Ghost Tropic (film)

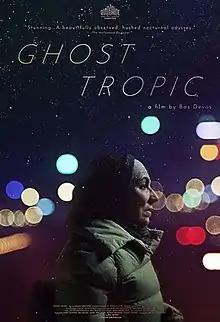
Film poster

Ghost Tropic is a 2019 Belgian drama film directed by Bas Devos. It was screened in the Directors' Fortnight section at the 2019 Cannes Film Festival.